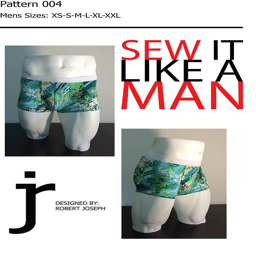
sewing pattern from sew it like a man